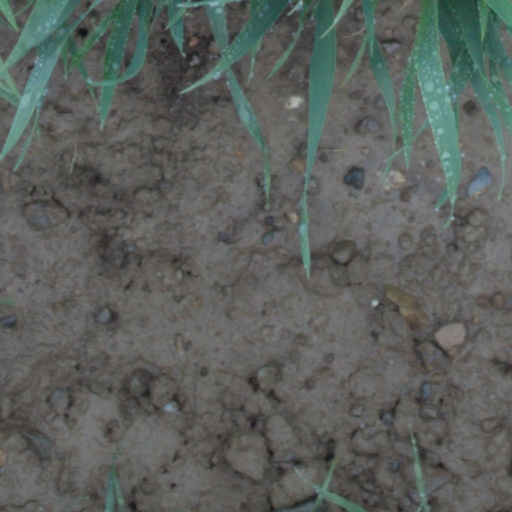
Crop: wheat